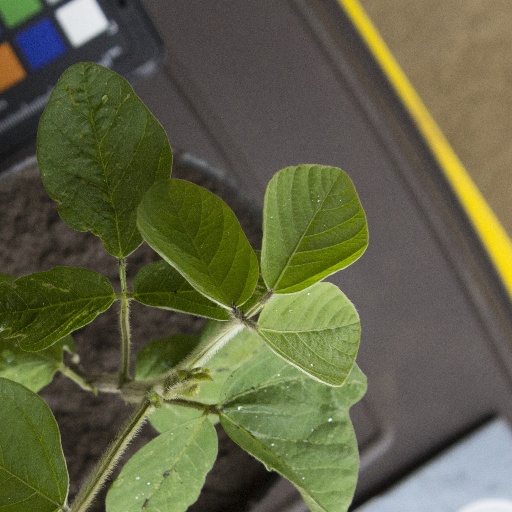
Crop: soybean